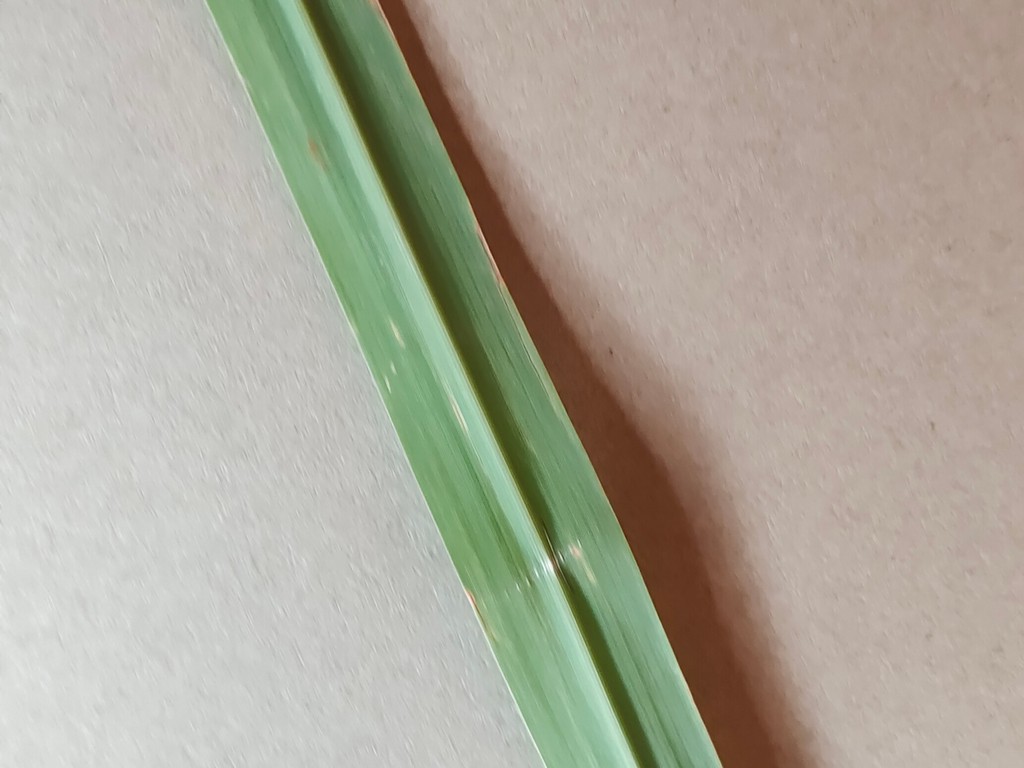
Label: Unhealthy